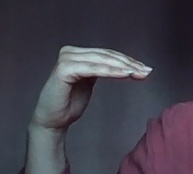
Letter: haa